United States Secret Service

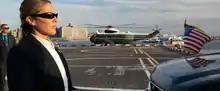
Secret Service agents executing a protective operation

The Secret Service's most familiar personnel are the plain-clothes investigators and personal protectors, who form almost half their total number. This special agent position is highly selective, with for example in 2011, the service accepting less than 1% of its 15,600 special agent applicants.